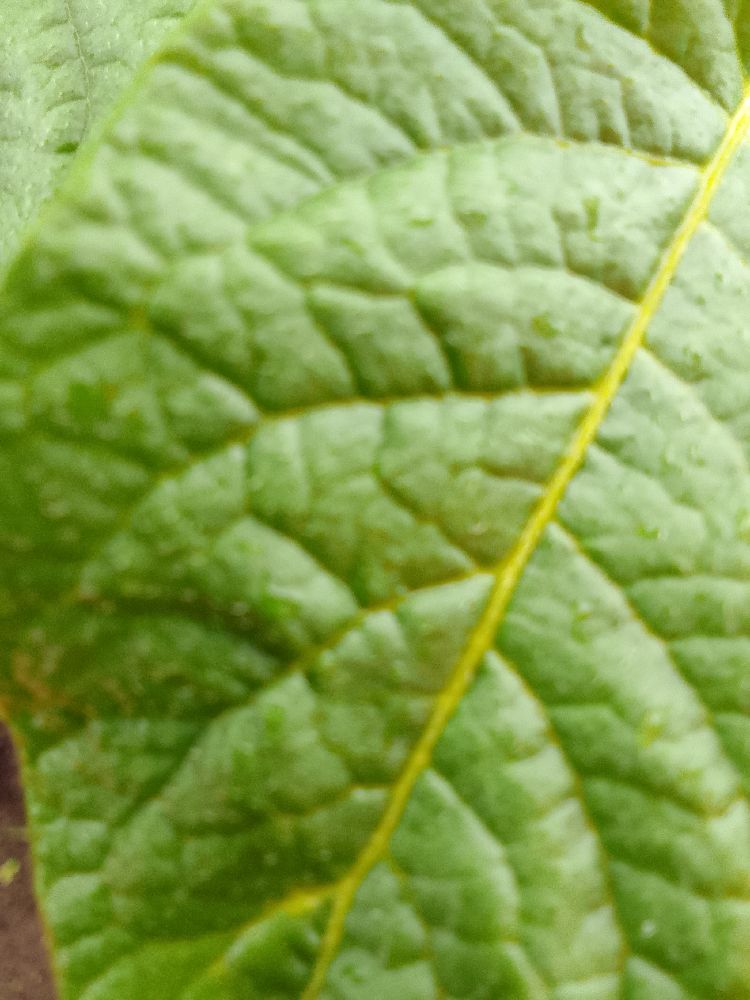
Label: Healthy